Simon Lundevall

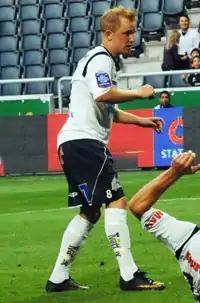
Lundevall with Gefle in 2013

Simon Lundevall (born 23 September 1988) is a Swedish footballer who plays as a midfielder for IFK Eskilstuna.